William van Straubenzee

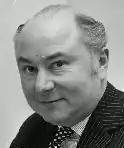

Sir William Radcliffe van Straubenzee (27 January 1924 – 2 November 1999) was a British Conservative Party politician.